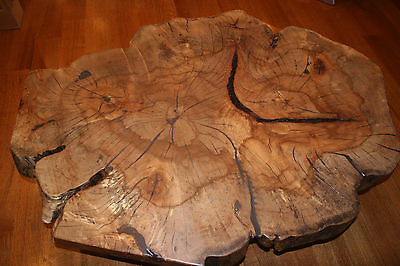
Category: table